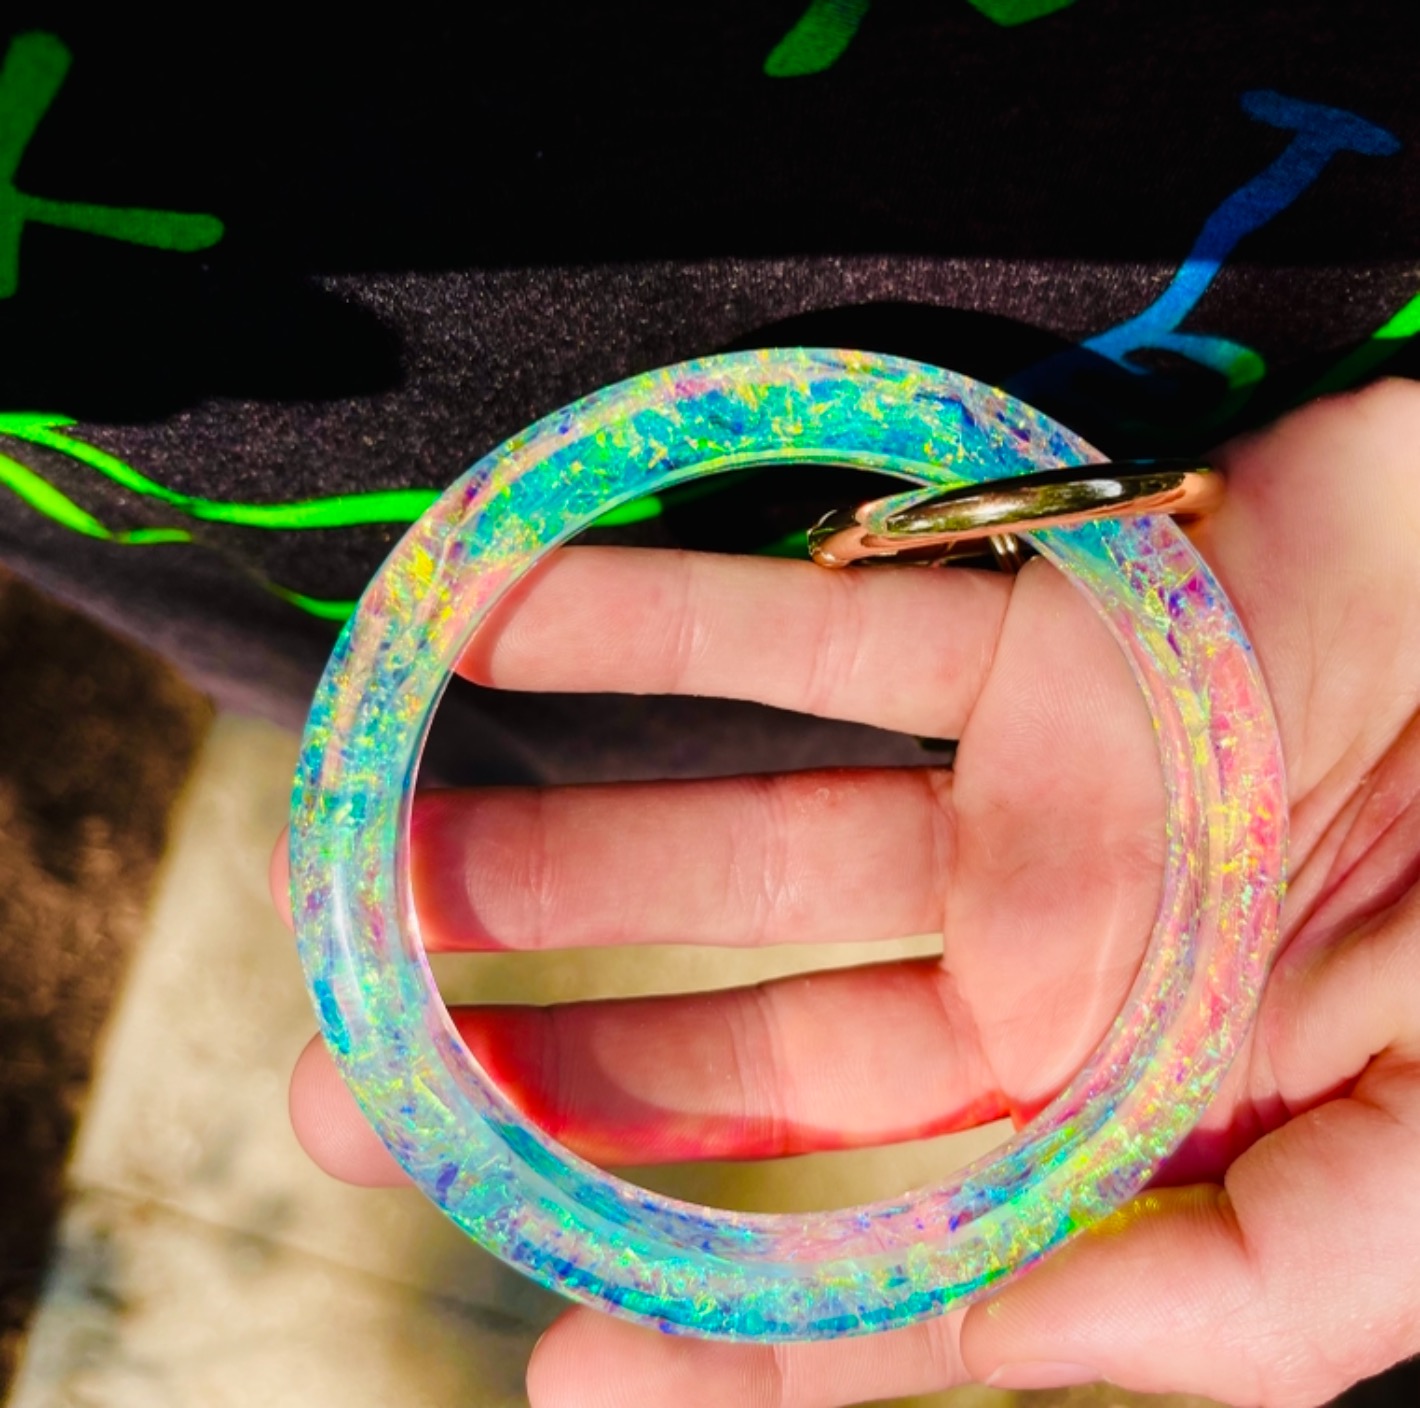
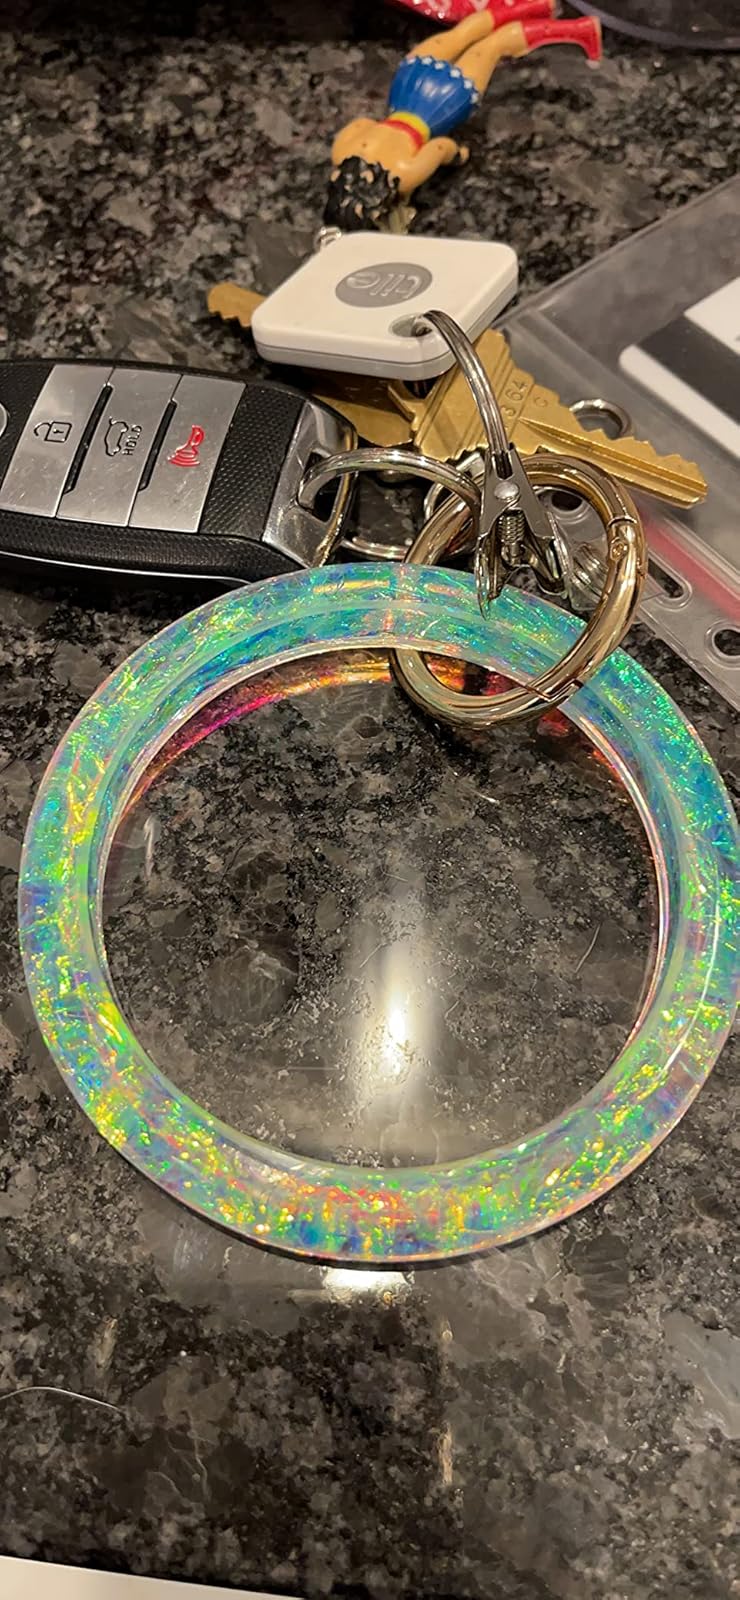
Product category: accessories_keychain
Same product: yes